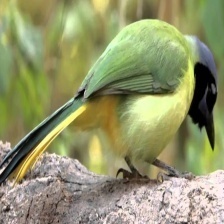
Species: GREEN JAY
Scientific name: CYANOCORAX YNCAS
ImageNet parent category: jay